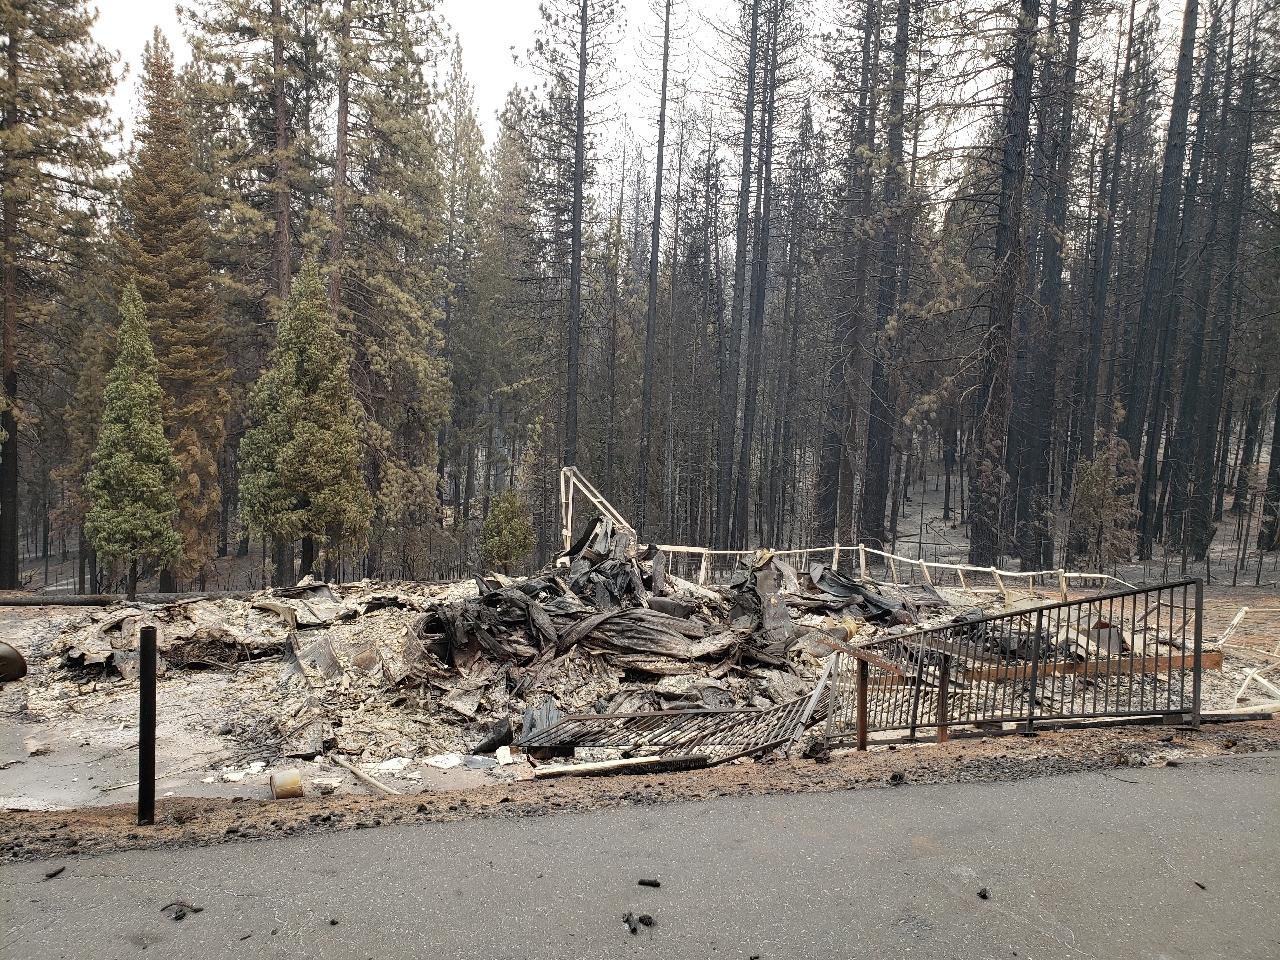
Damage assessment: destroyed